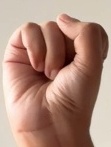
ASL sign: S